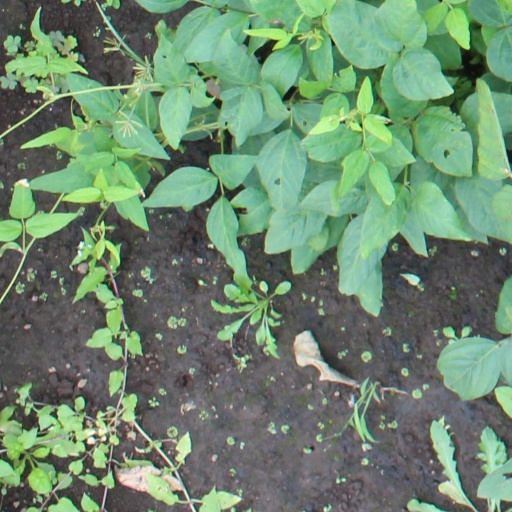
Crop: soybean